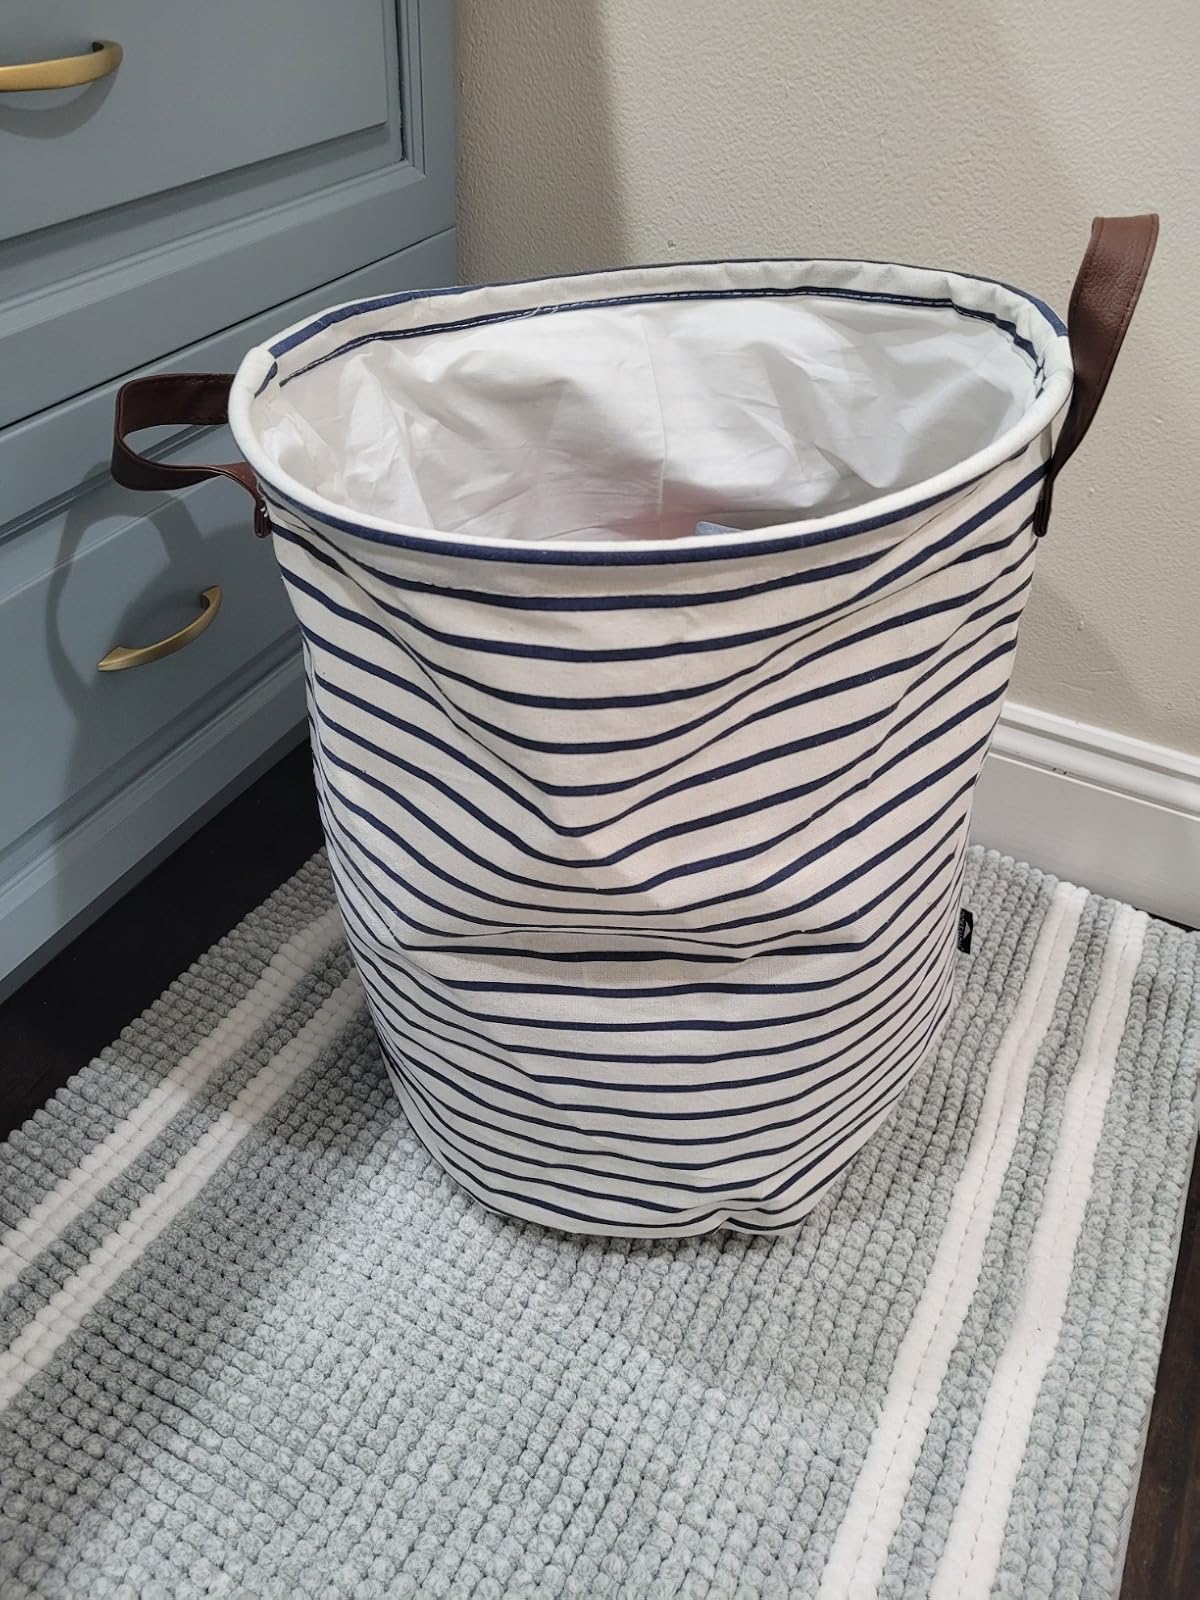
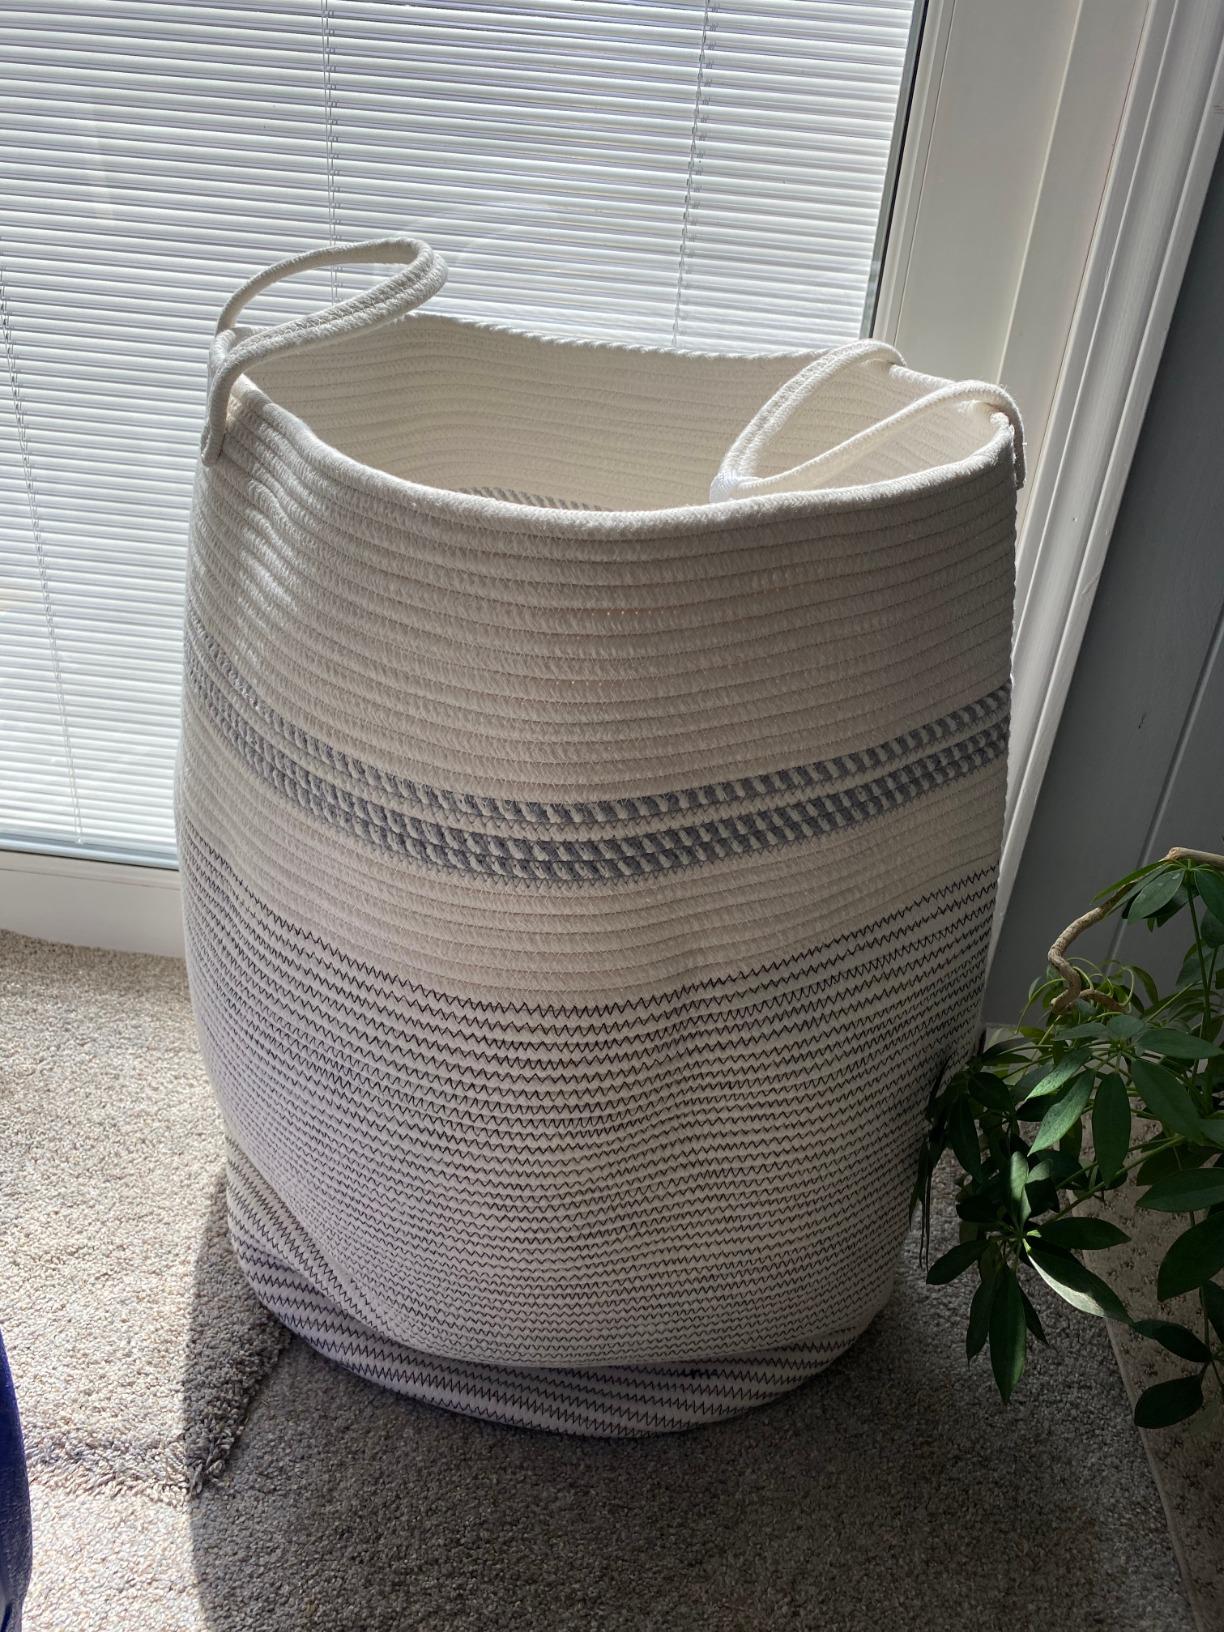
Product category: items_hamper
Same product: no